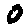
Label: 0